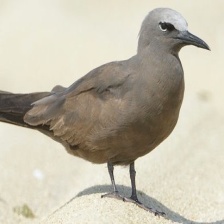
Species: BROWN NOODY
Scientific name: ANOUS STOLIDUS